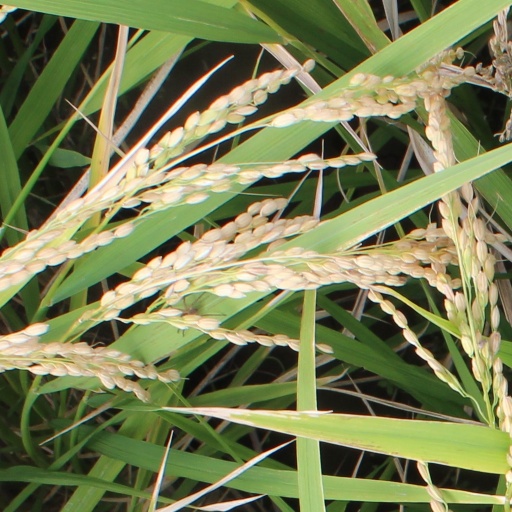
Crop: rice